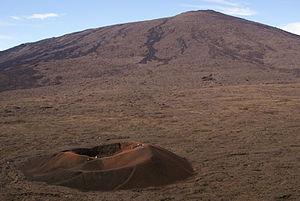
Le Formica Leo, un cône strombolien adventif du Piton de la Fournaise sur l'île de La Réunion